The Dock Brief

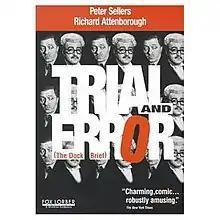
Cover of 1999 DVD version

The Dock Brief (US title Trial and Error; also known as A Case for the Jury) is a 1962 black-and-white British legal satire directed by James Hill, starring Peter Sellers and Richard Attenborough, and based on the 1957 play "The Dock Brief" by John Mortimer.